Checkmate (Horler novel)

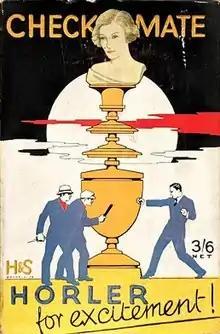
First edition (publ. Hodder & Stoughton)

Checkmate (1930) is one of the many popular novels written by Englishman Sydney Horler in the first half of the 20th century. Forgotten today, the book describes the exciting lifestyle of the wealthy social elite. "Checkmate" adds an element of crime and adventure to that atmosphere, but the countless coincidences throughout the plot guarantee a thoroughly predictable happy ending, complete with a double wedding.